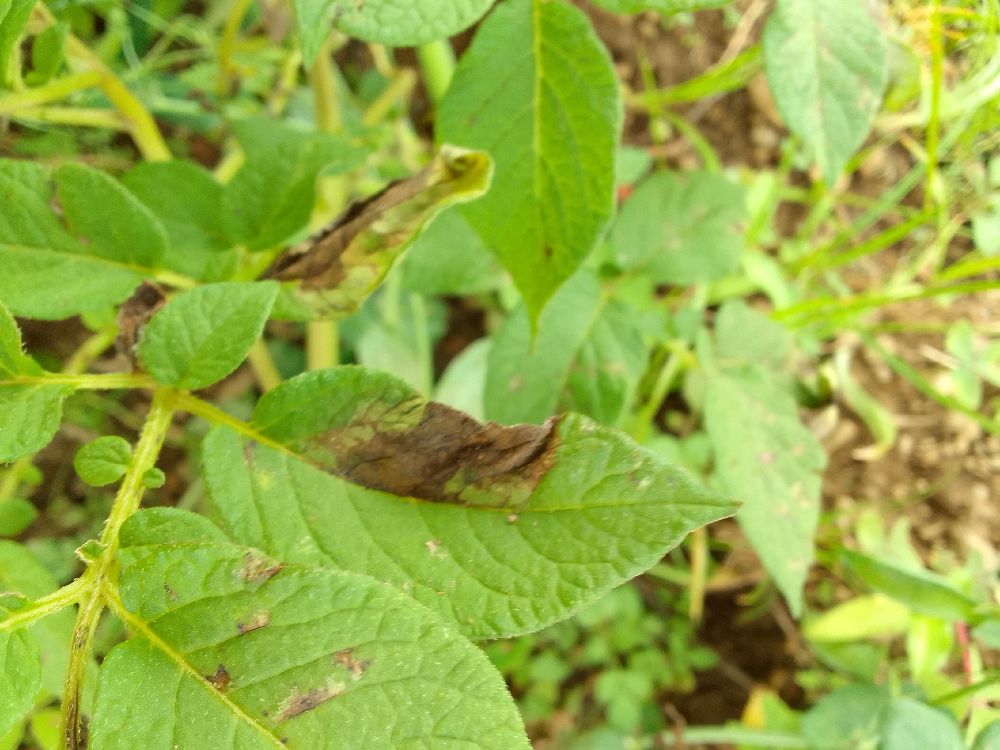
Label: Late blight